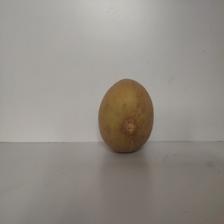
Size: Large